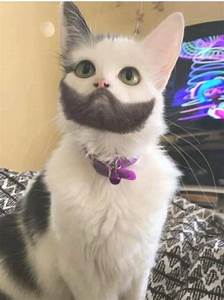
Label: cat